Arabization

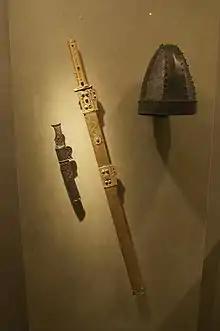
Sassanian weaponry, 7th century

Arabization or Arabicization is a sociological process of cultural change in which a non-Arab society becomes Arab, meaning it either directly adopts or becomes strongly influenced by the Arabic language, culture, literature, art, music, and ethnic identity as well as other socio-cultural factors. It is a specific form of cultural assimilation that often includes a language shift. The term applies not only to cultures, but also to individuals, as they acclimate to Arab culture and become "Arabized". Arabization took place after the Muslim conquest of the Middle East and North Africa, as well as during the more recent Arab nationalist policies toward non-Arabic speaking minorities in modern Arab states, such as Algeria, Iraq, Syria, Egypt, Bahrain, and Sudan.